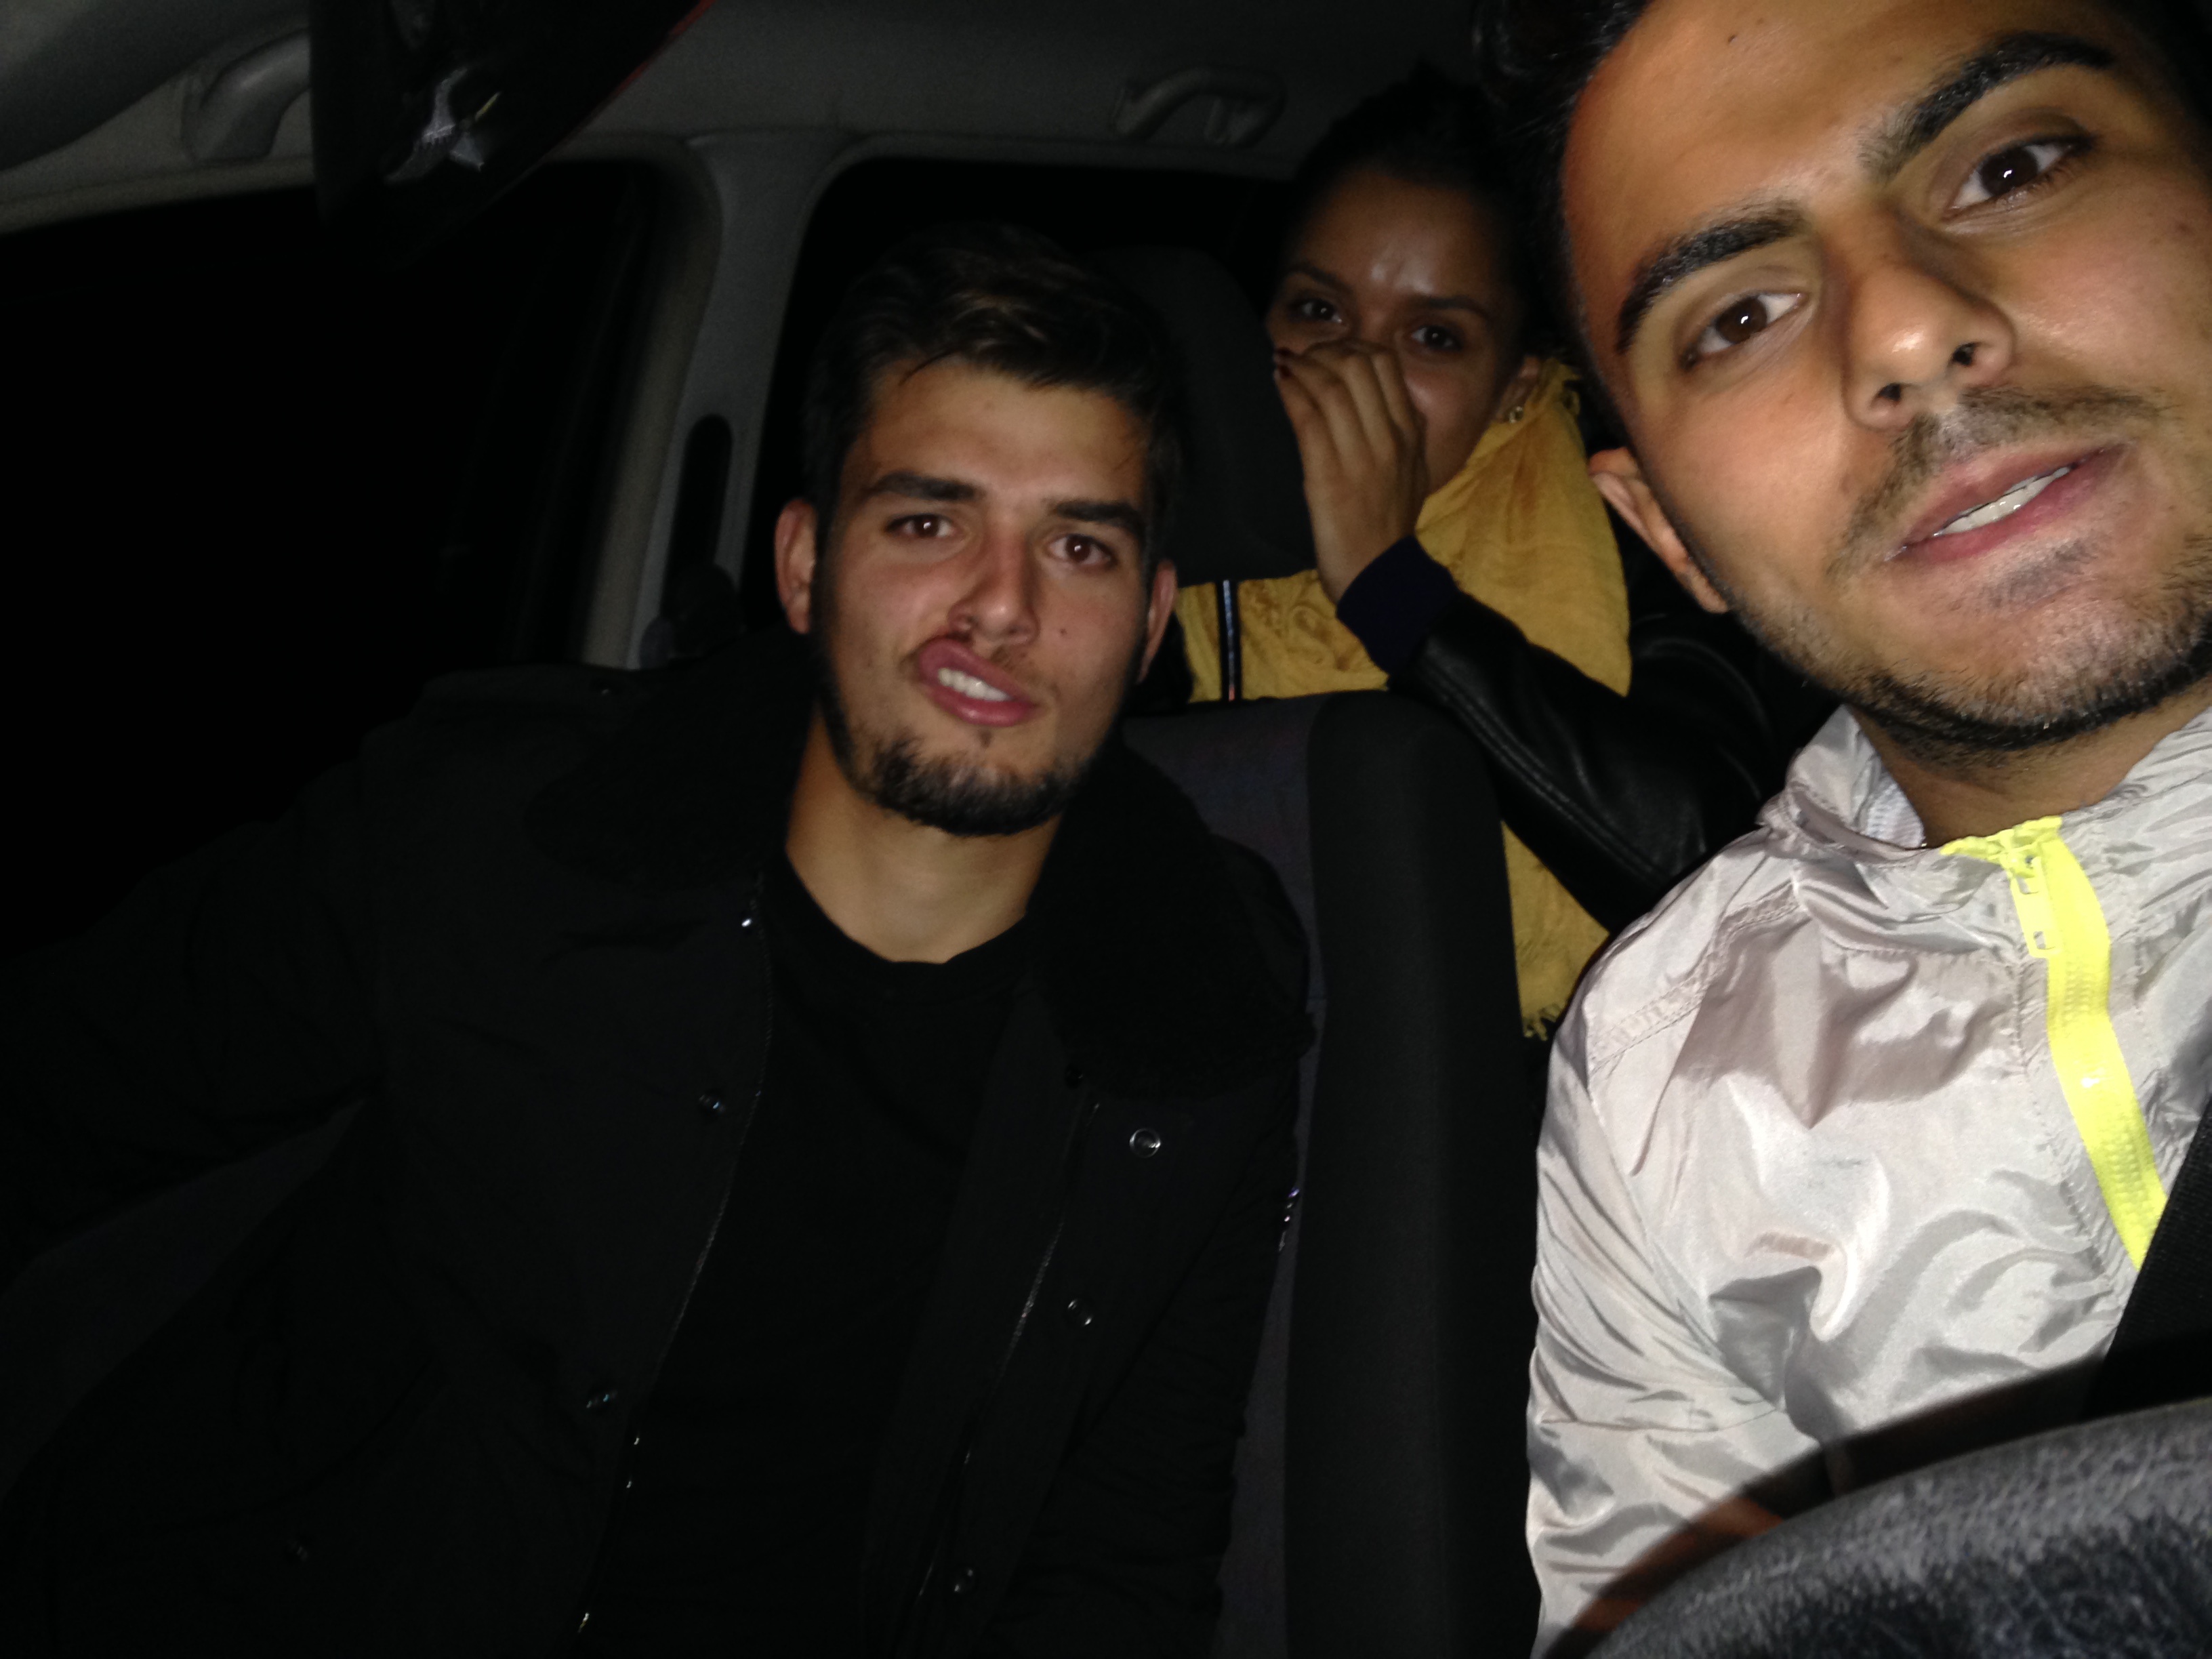
man, person, nightclub, facial hair